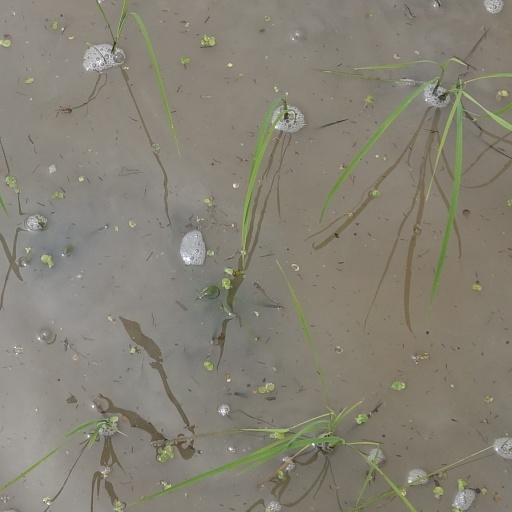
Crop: rice